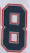
Number: 8